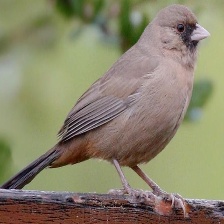
Species: ALBERTS TOWHEE
Scientific name: PIPILO ABERTI